Carabao

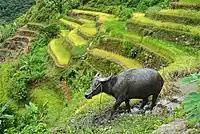
A carabao in the Banaue Rice Terraces

The English term "carabao" is borrowed from the Spanish word , which is derived from Eastern Visayan (likely Waray) . The female is called (in Spanish) a . Cognates include Cebuano , Tagalog , Kavalan , Minangkabau "kabau", Malay "kerbau", Javanese , and Indonesian Dutch . These Austronesian terms appear to be loanwords from the Austroasiatic languages and likely derive from a secondary pre-colonial introduction of water buffaloes into Island Southeast Asia via western Indonesia.